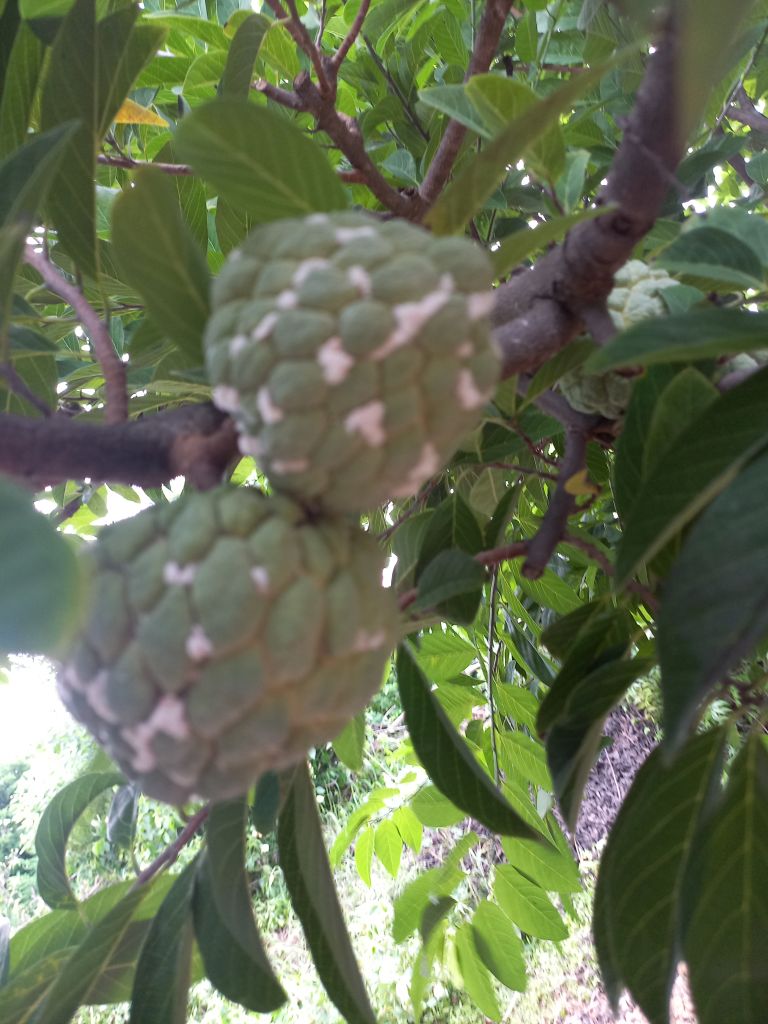
Disease label: Mealy Bug